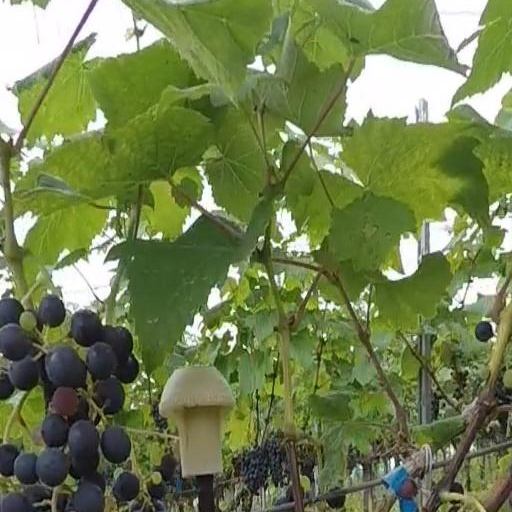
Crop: grape